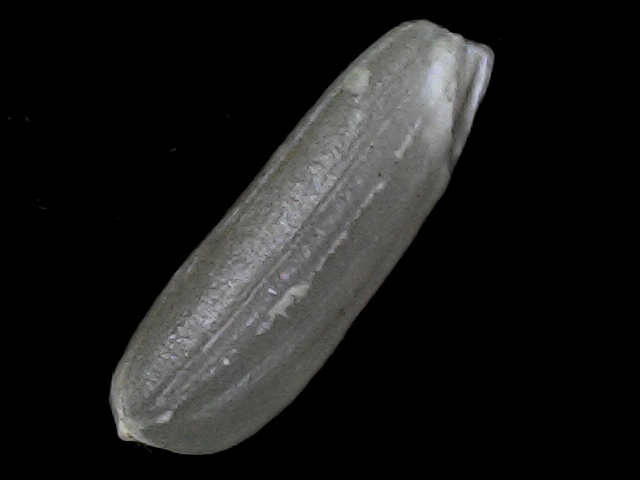
Rice variety: BD56